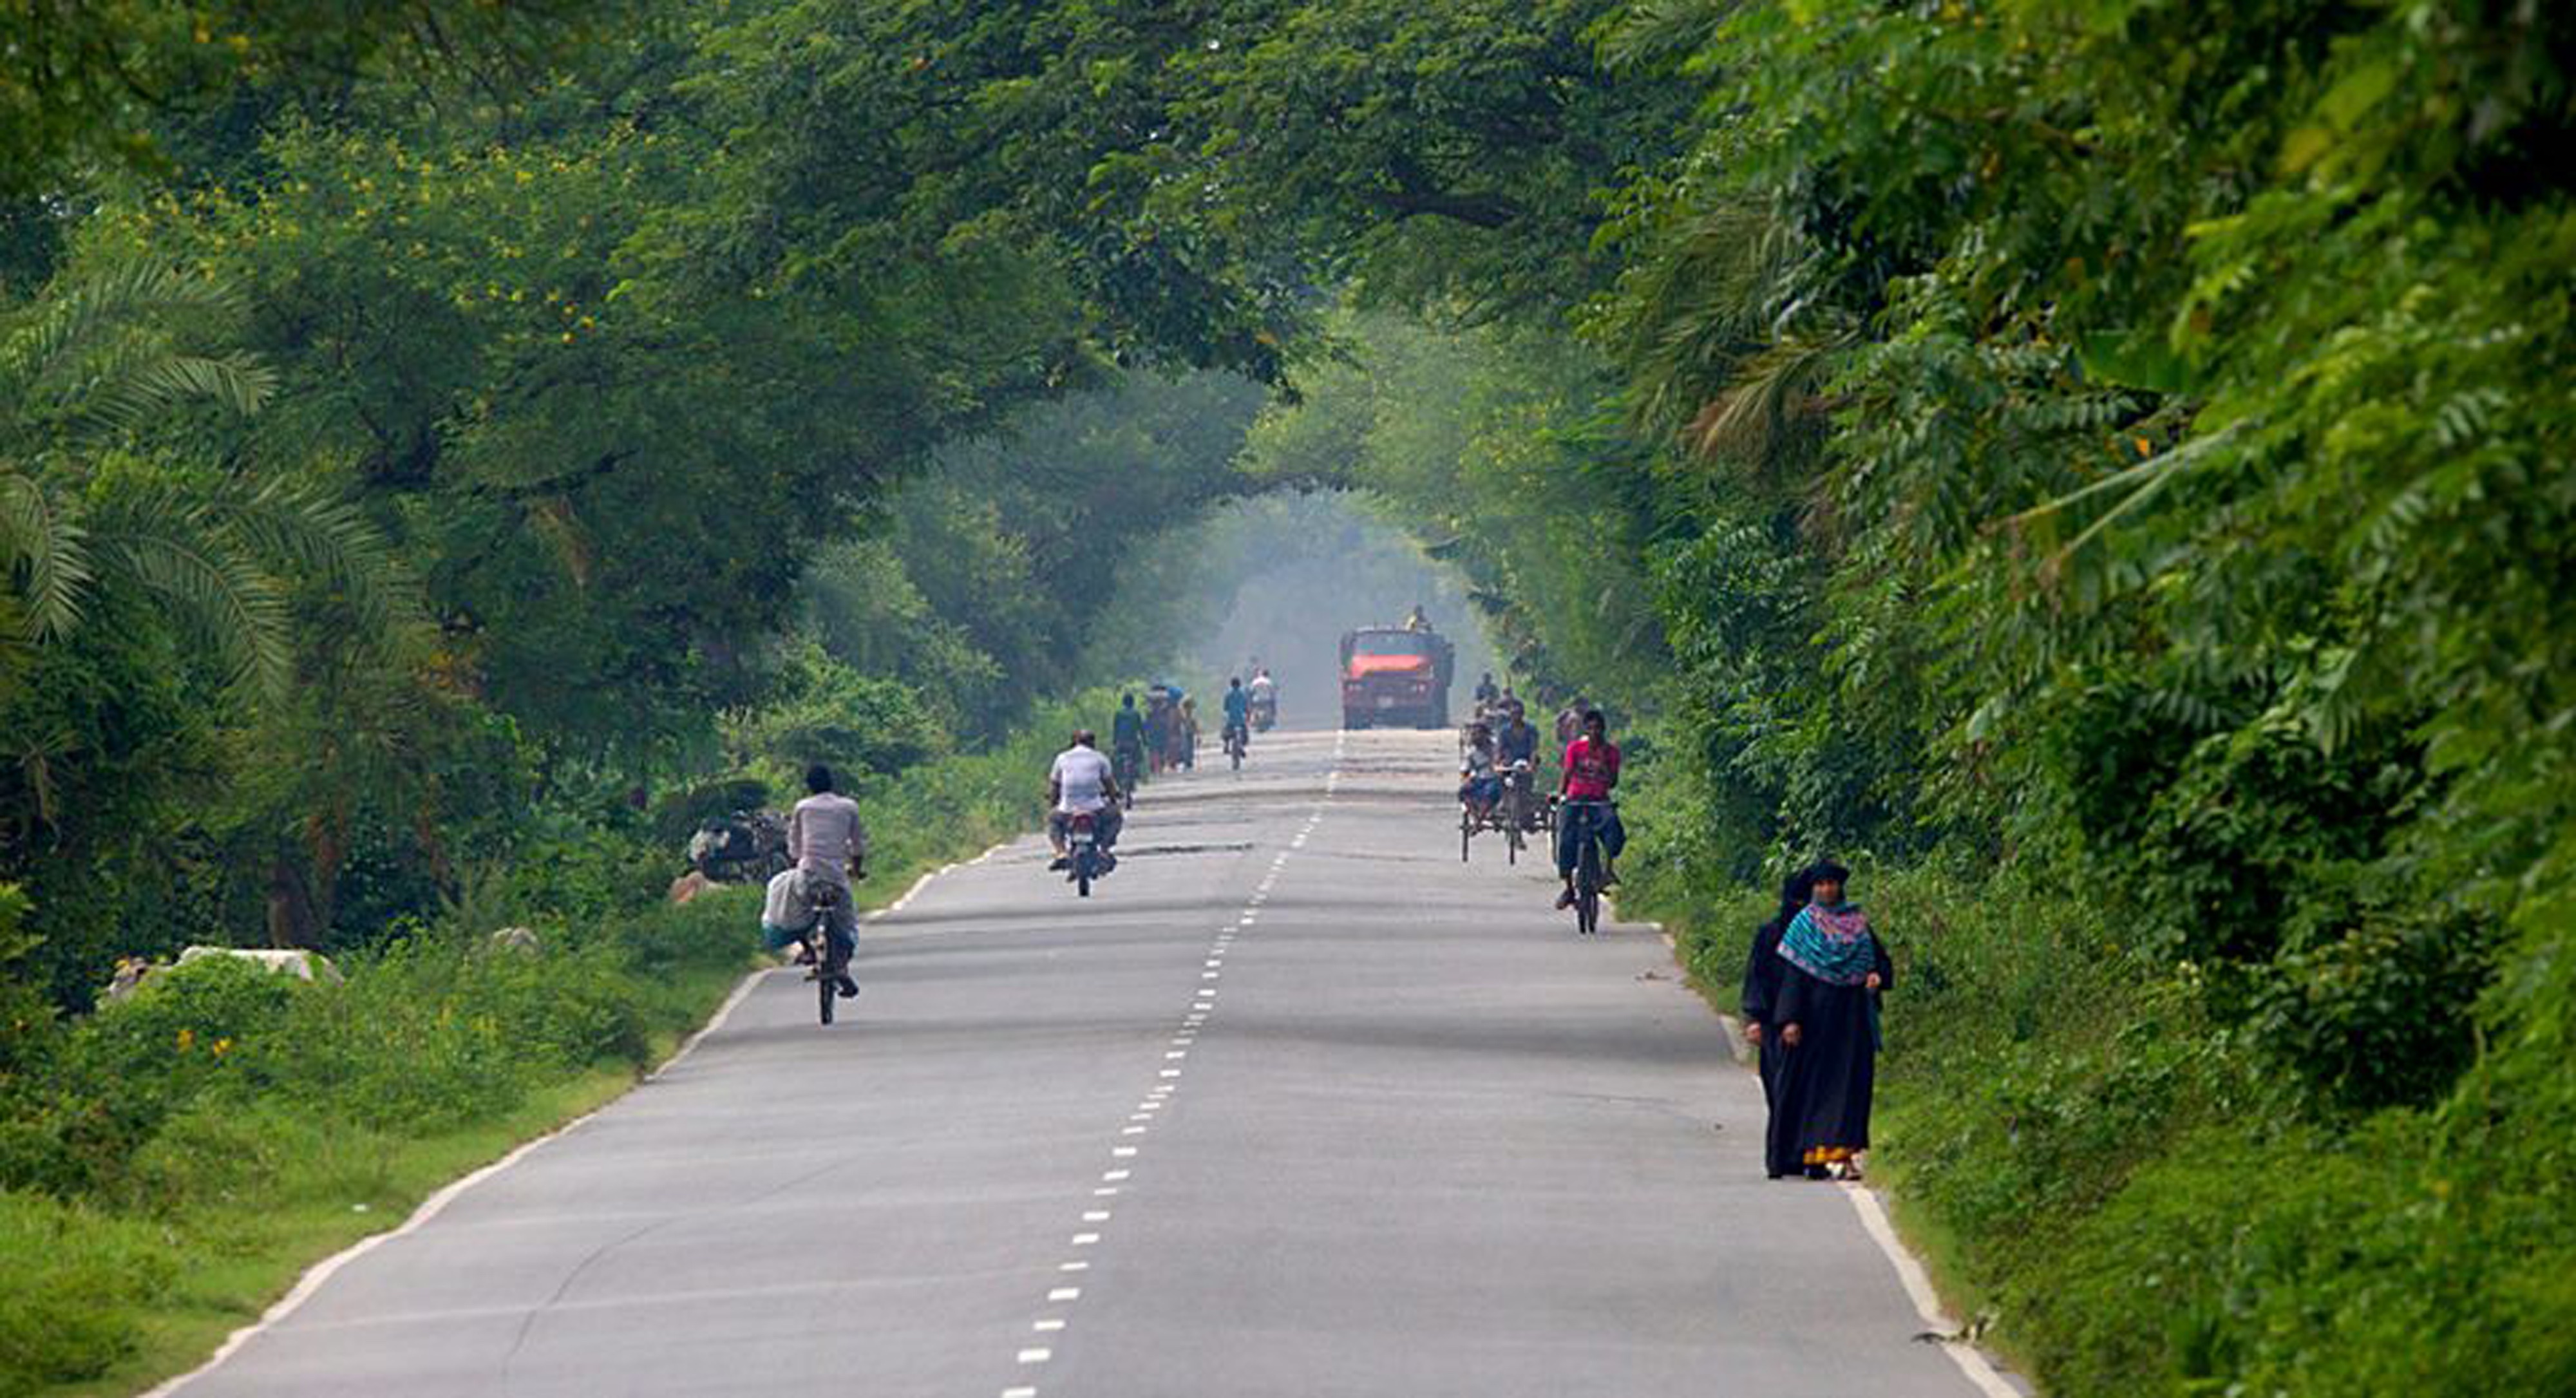
walking, road, trail, lane, waterway, infrastructure